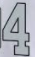
Number: 4